Iftar

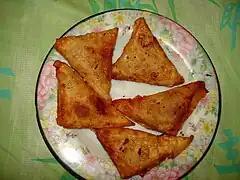
Samosas are a common Iftari snack in Pakistan.

In Malaysia, iftar is known as "berbuka puasa", which literally means "to open the fast". As usual, the Muslims break the fast with either dried or fresh dates. Various foodstuffs from the Malaysian cuisine tend to be readily available from "Bazaar Ramadhan"s, which are street food markets that are open during Ramadan; local favourites include bandung drink, sugarcane juice, soybean milk mixed with grass jelly, "nasi lemak", "laksa", "ayam percik", chicken rice, satay and popiah among others. Many high-end restaurants and hotels also provide special iftar and dinner packages for those who want to break the fast outside with families and friends. Furthermore, most mosques also provide free "bubur lambok" (a special type of rice congee) after Asar prayers.